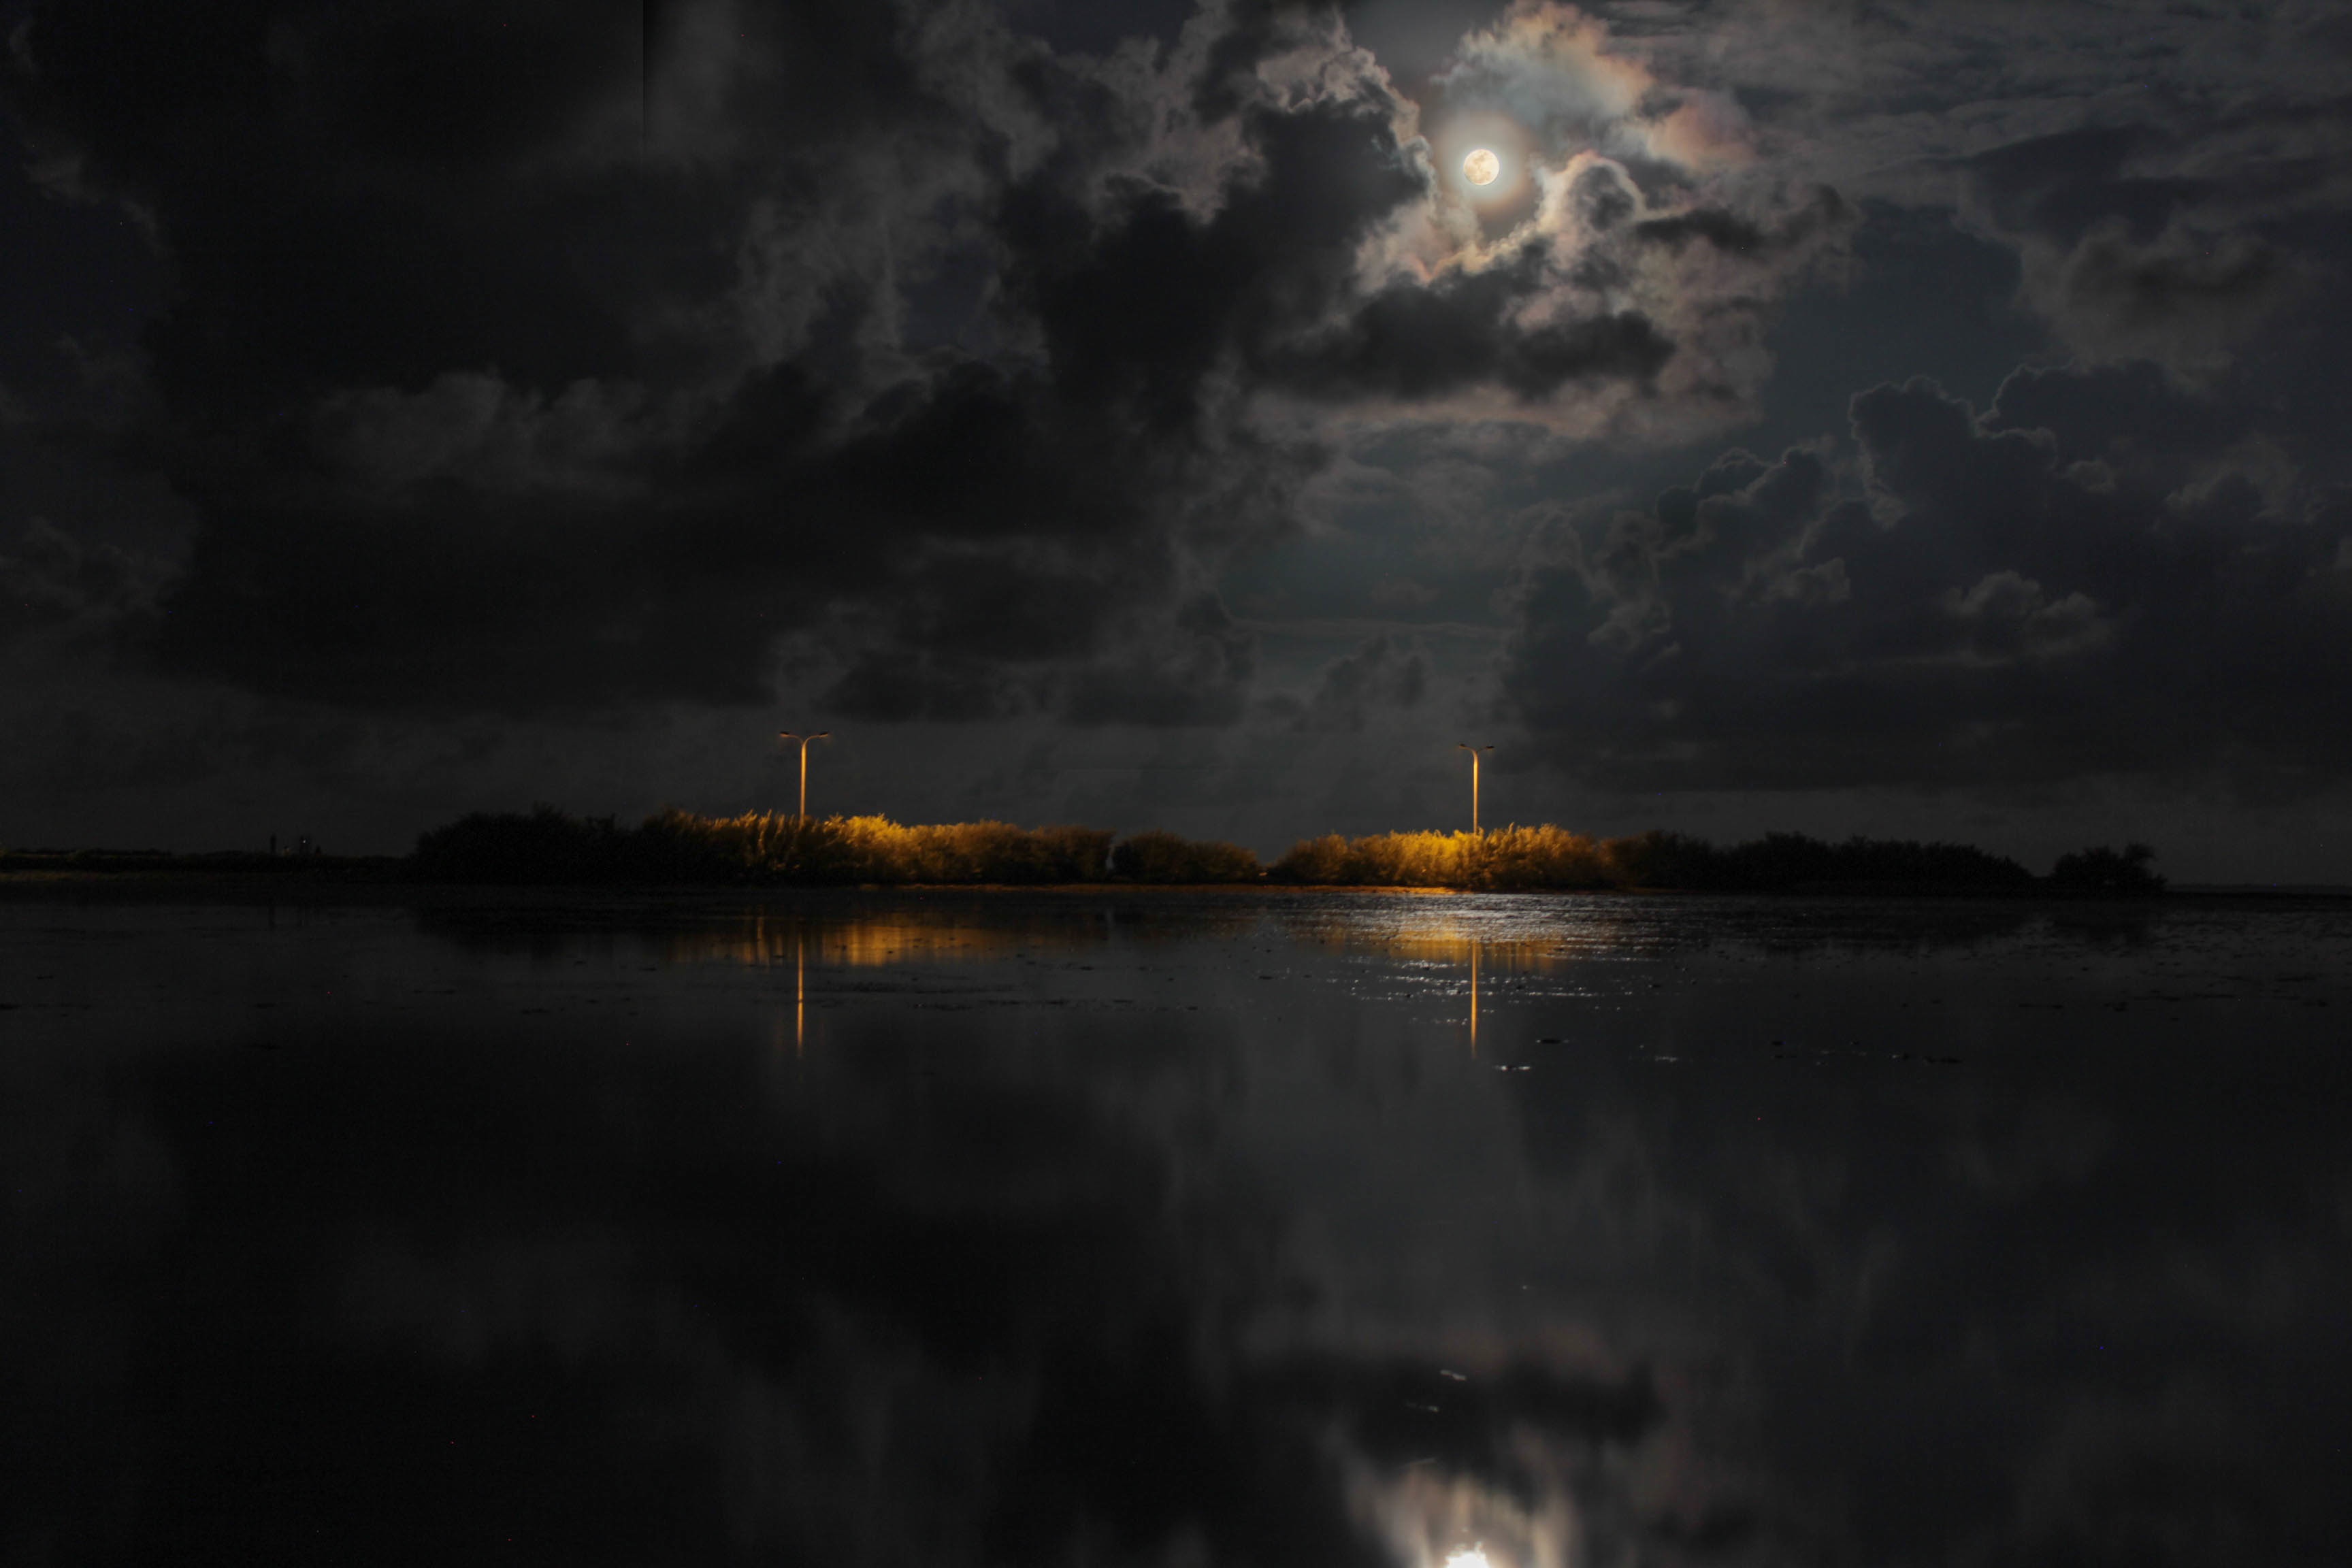
sea, horizon, cloud, sky, sunrise, sunset, night, sunlight, morning, wave, dawn, atmosphere, dusk, evening, reflection, weather, darkness, moonlight, atmospheric phenomenon